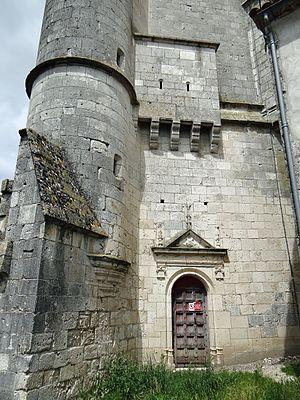
Hautefage-la-Tour - Tour - Entrée
La tour est un édifice située à Hautefage-la-Tour dans le département de Lot-et-Garonne, en France.